Ezhava

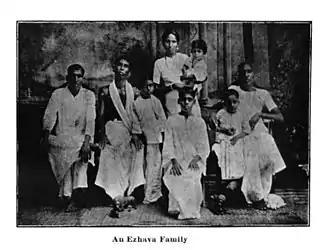
An Ezhava family of early 20th century

Some Ezhava served in army of local chieftains and local rulers such as of Kadathanad and Kurumbranad of Kerala, who were privileged in the pre-colonial period to have their own private armies.